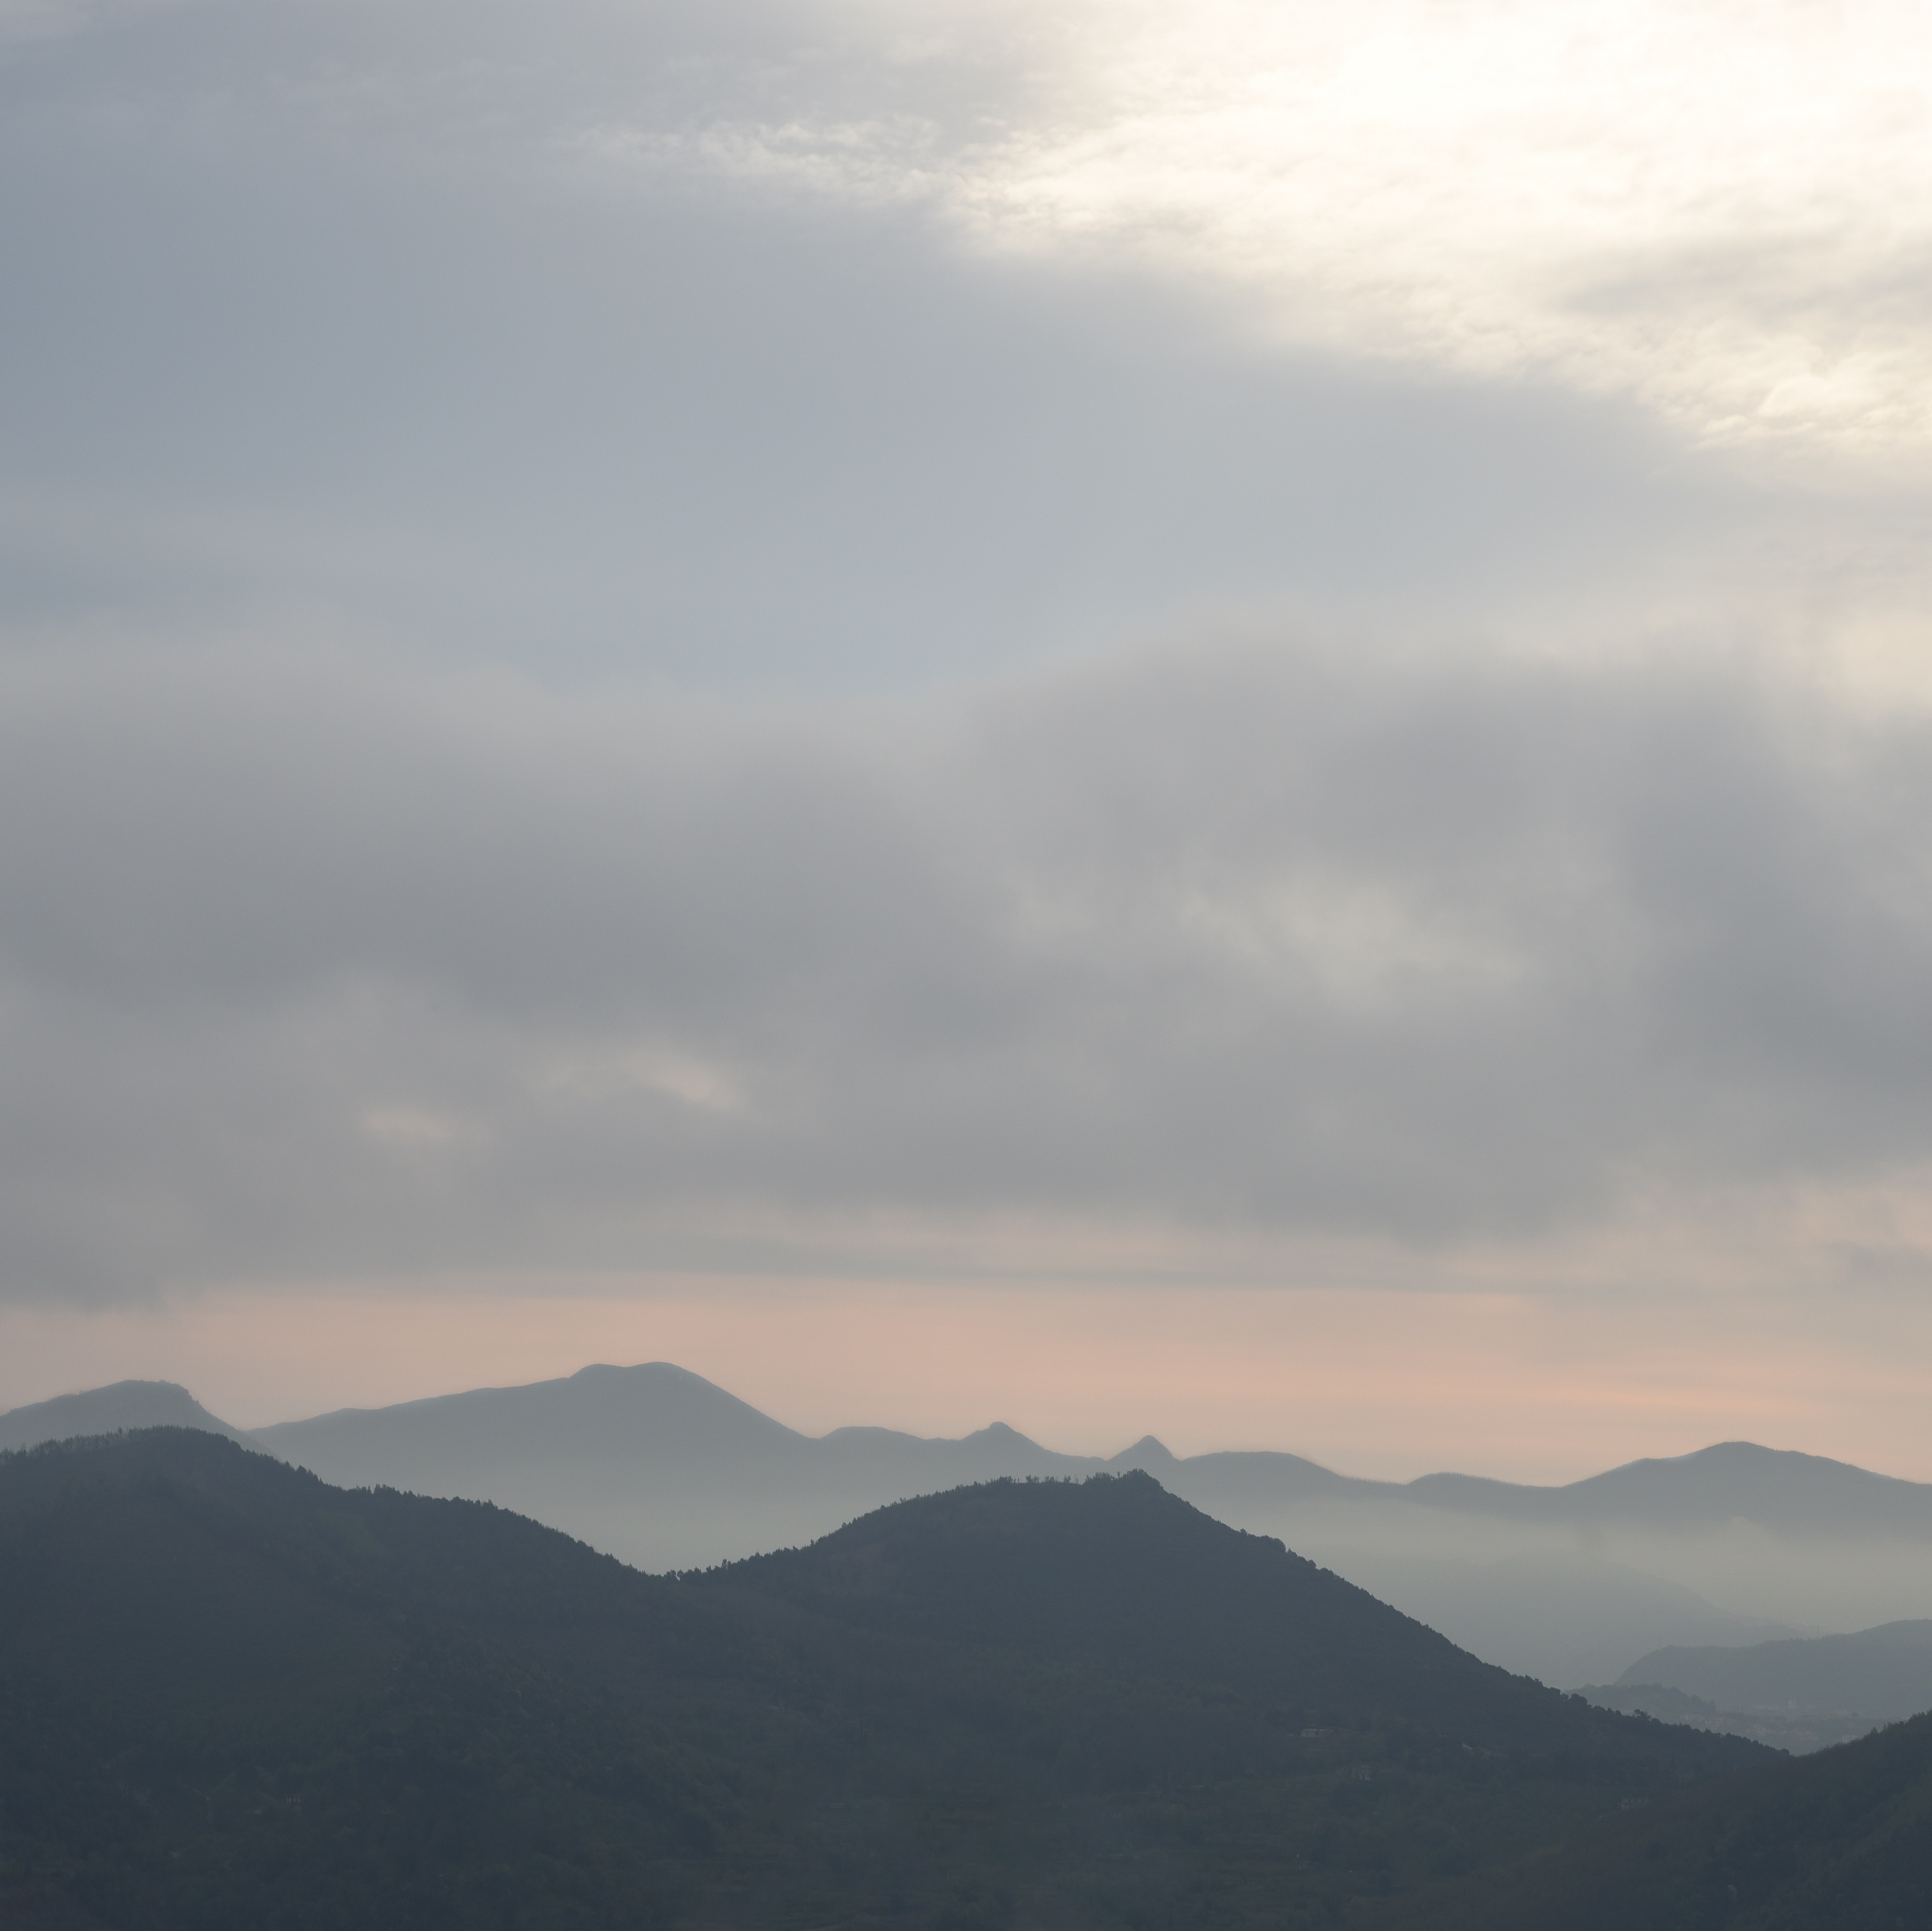
landscape, nature, horizon, mountain, cloud, sky, sunrise, sunset, mist, sunlight, morning, hill, view, dawn, mountain range, panorama, range, dusk, peaceful, scenery, hills, clouds, misty, peaks, silhouettes, vanishing, landform, geographical feature, atmospheric phenomenon, atmosphere of earth, mountainous landforms